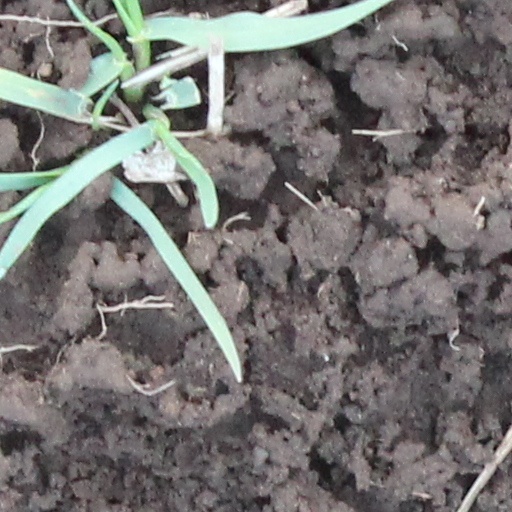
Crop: wheat